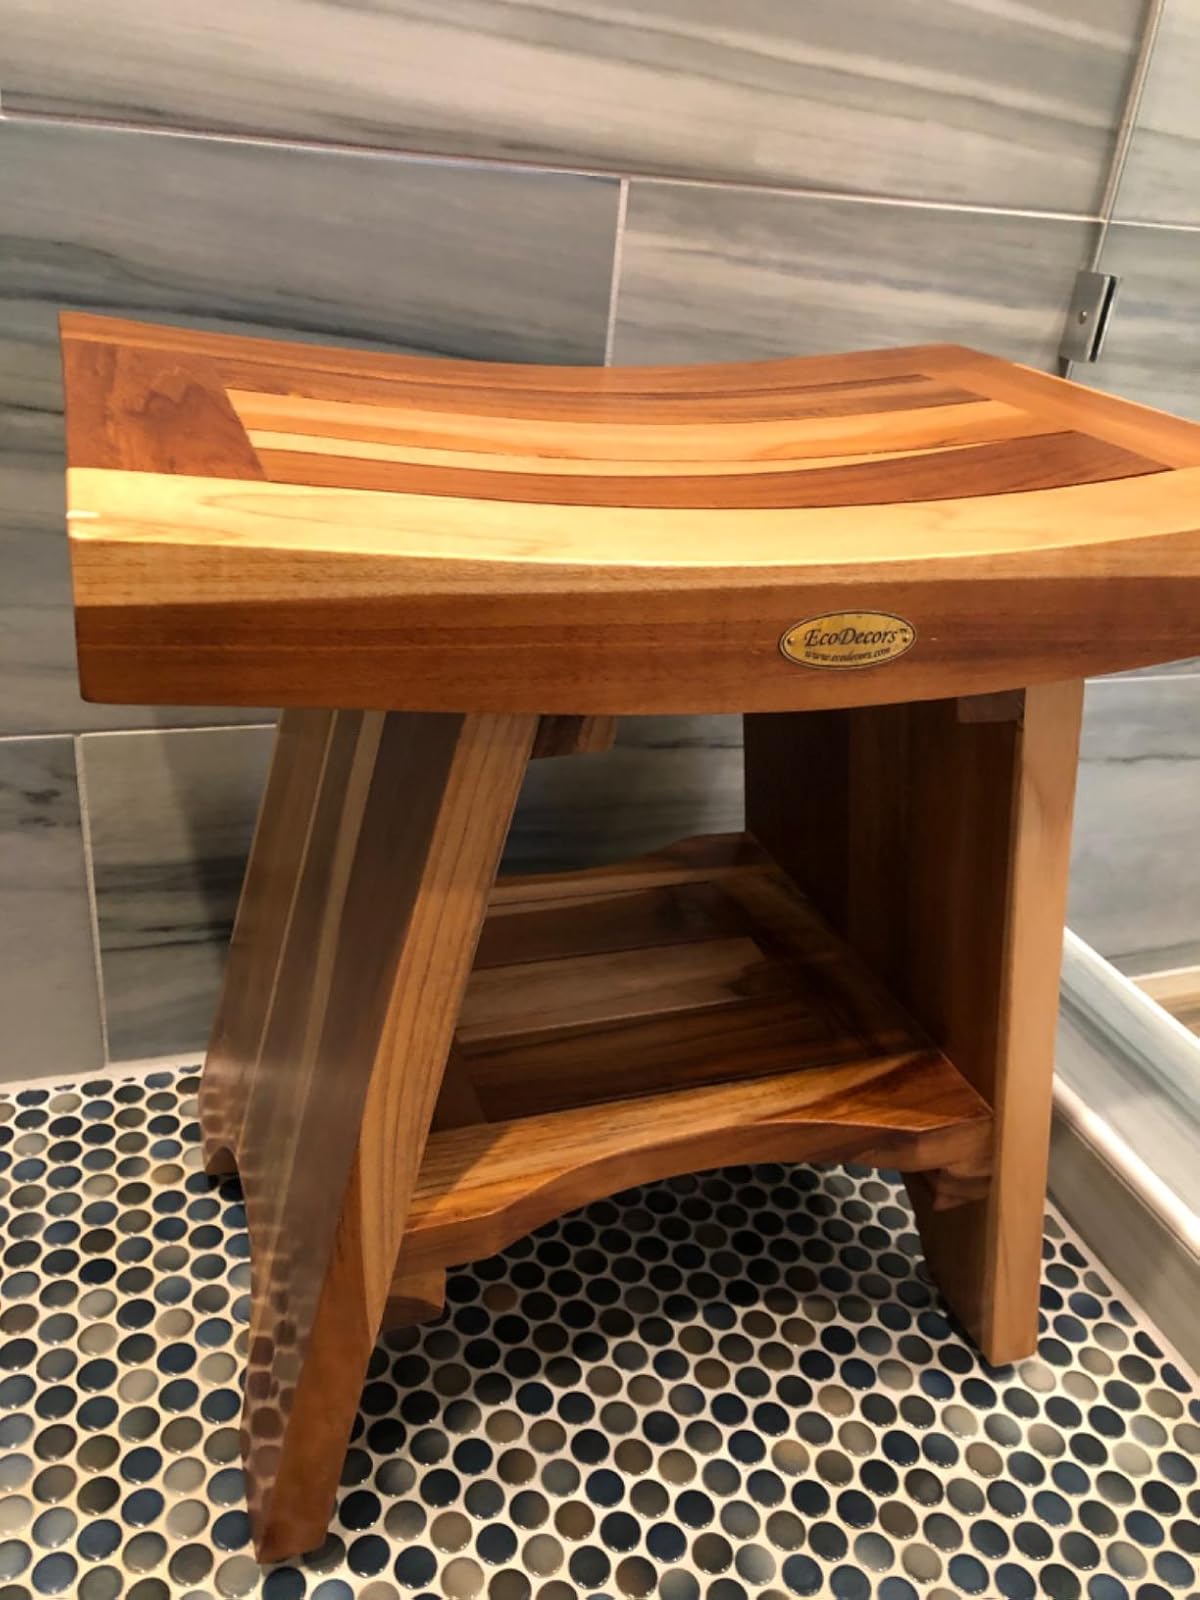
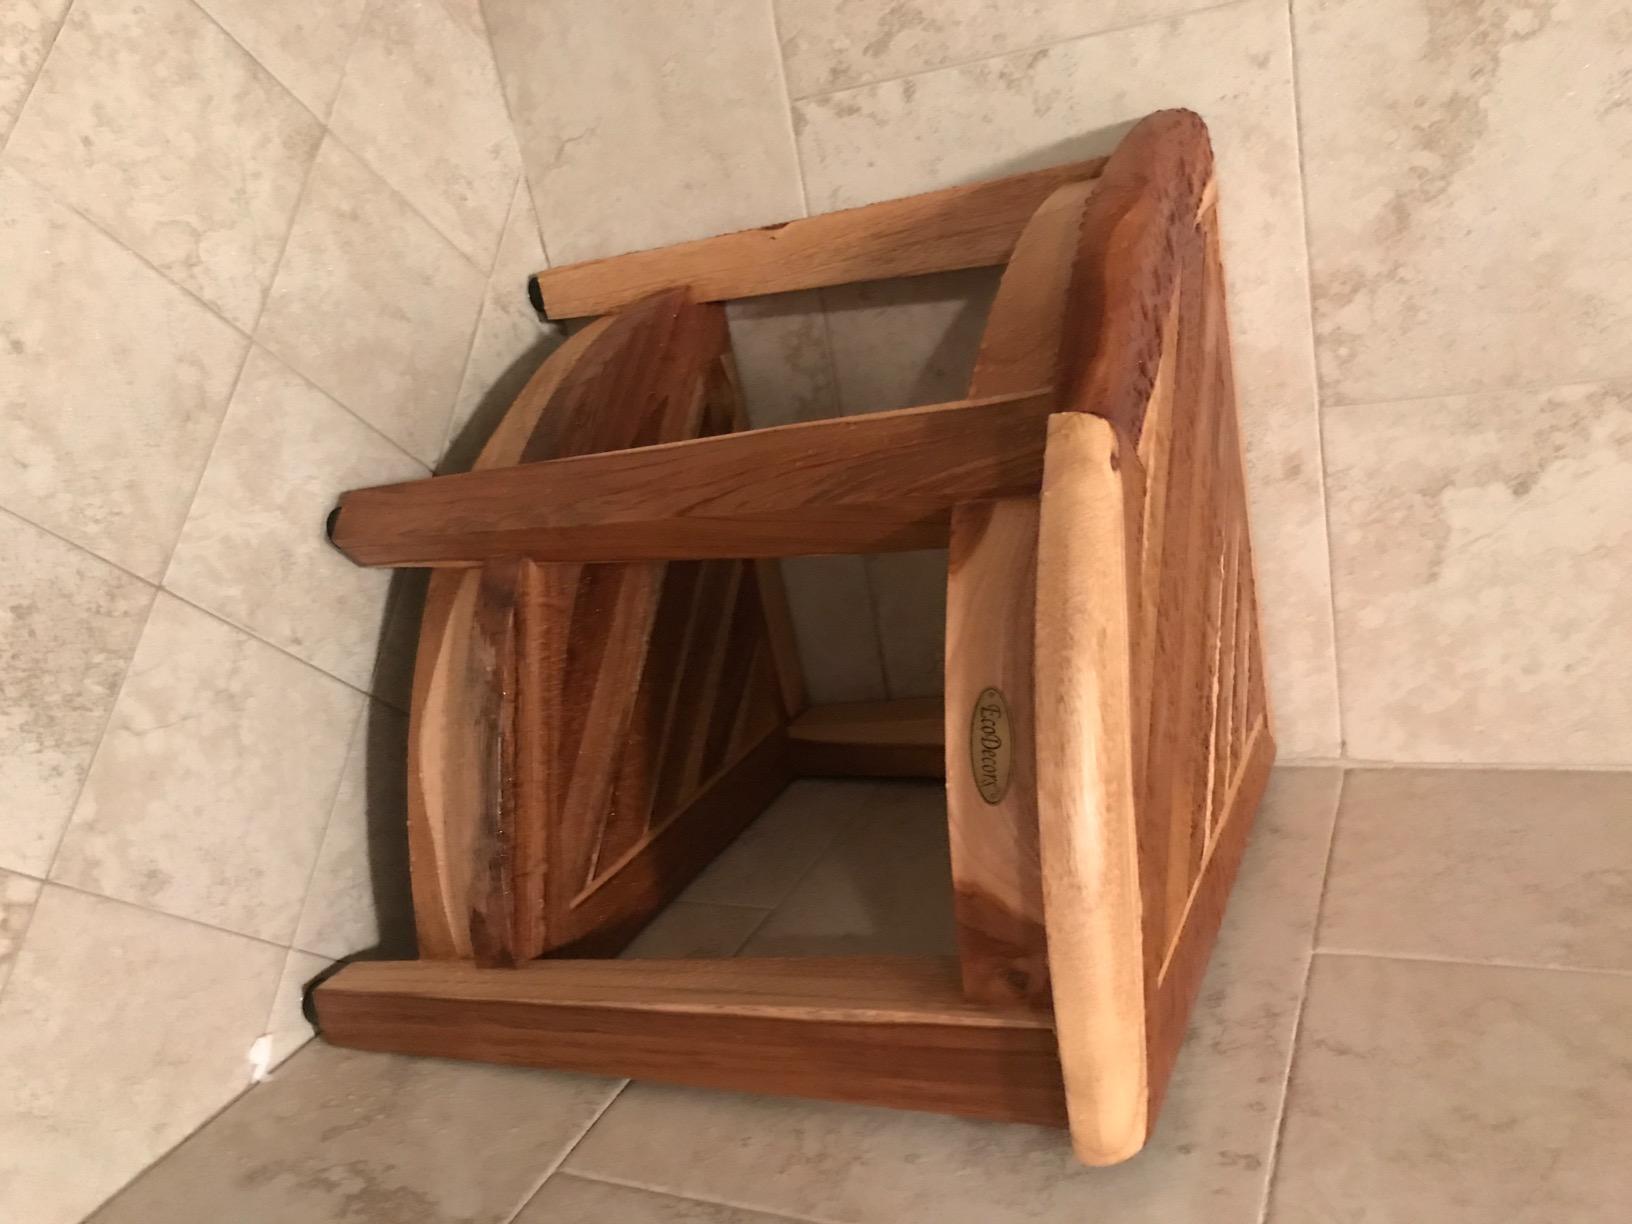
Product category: stool
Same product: no